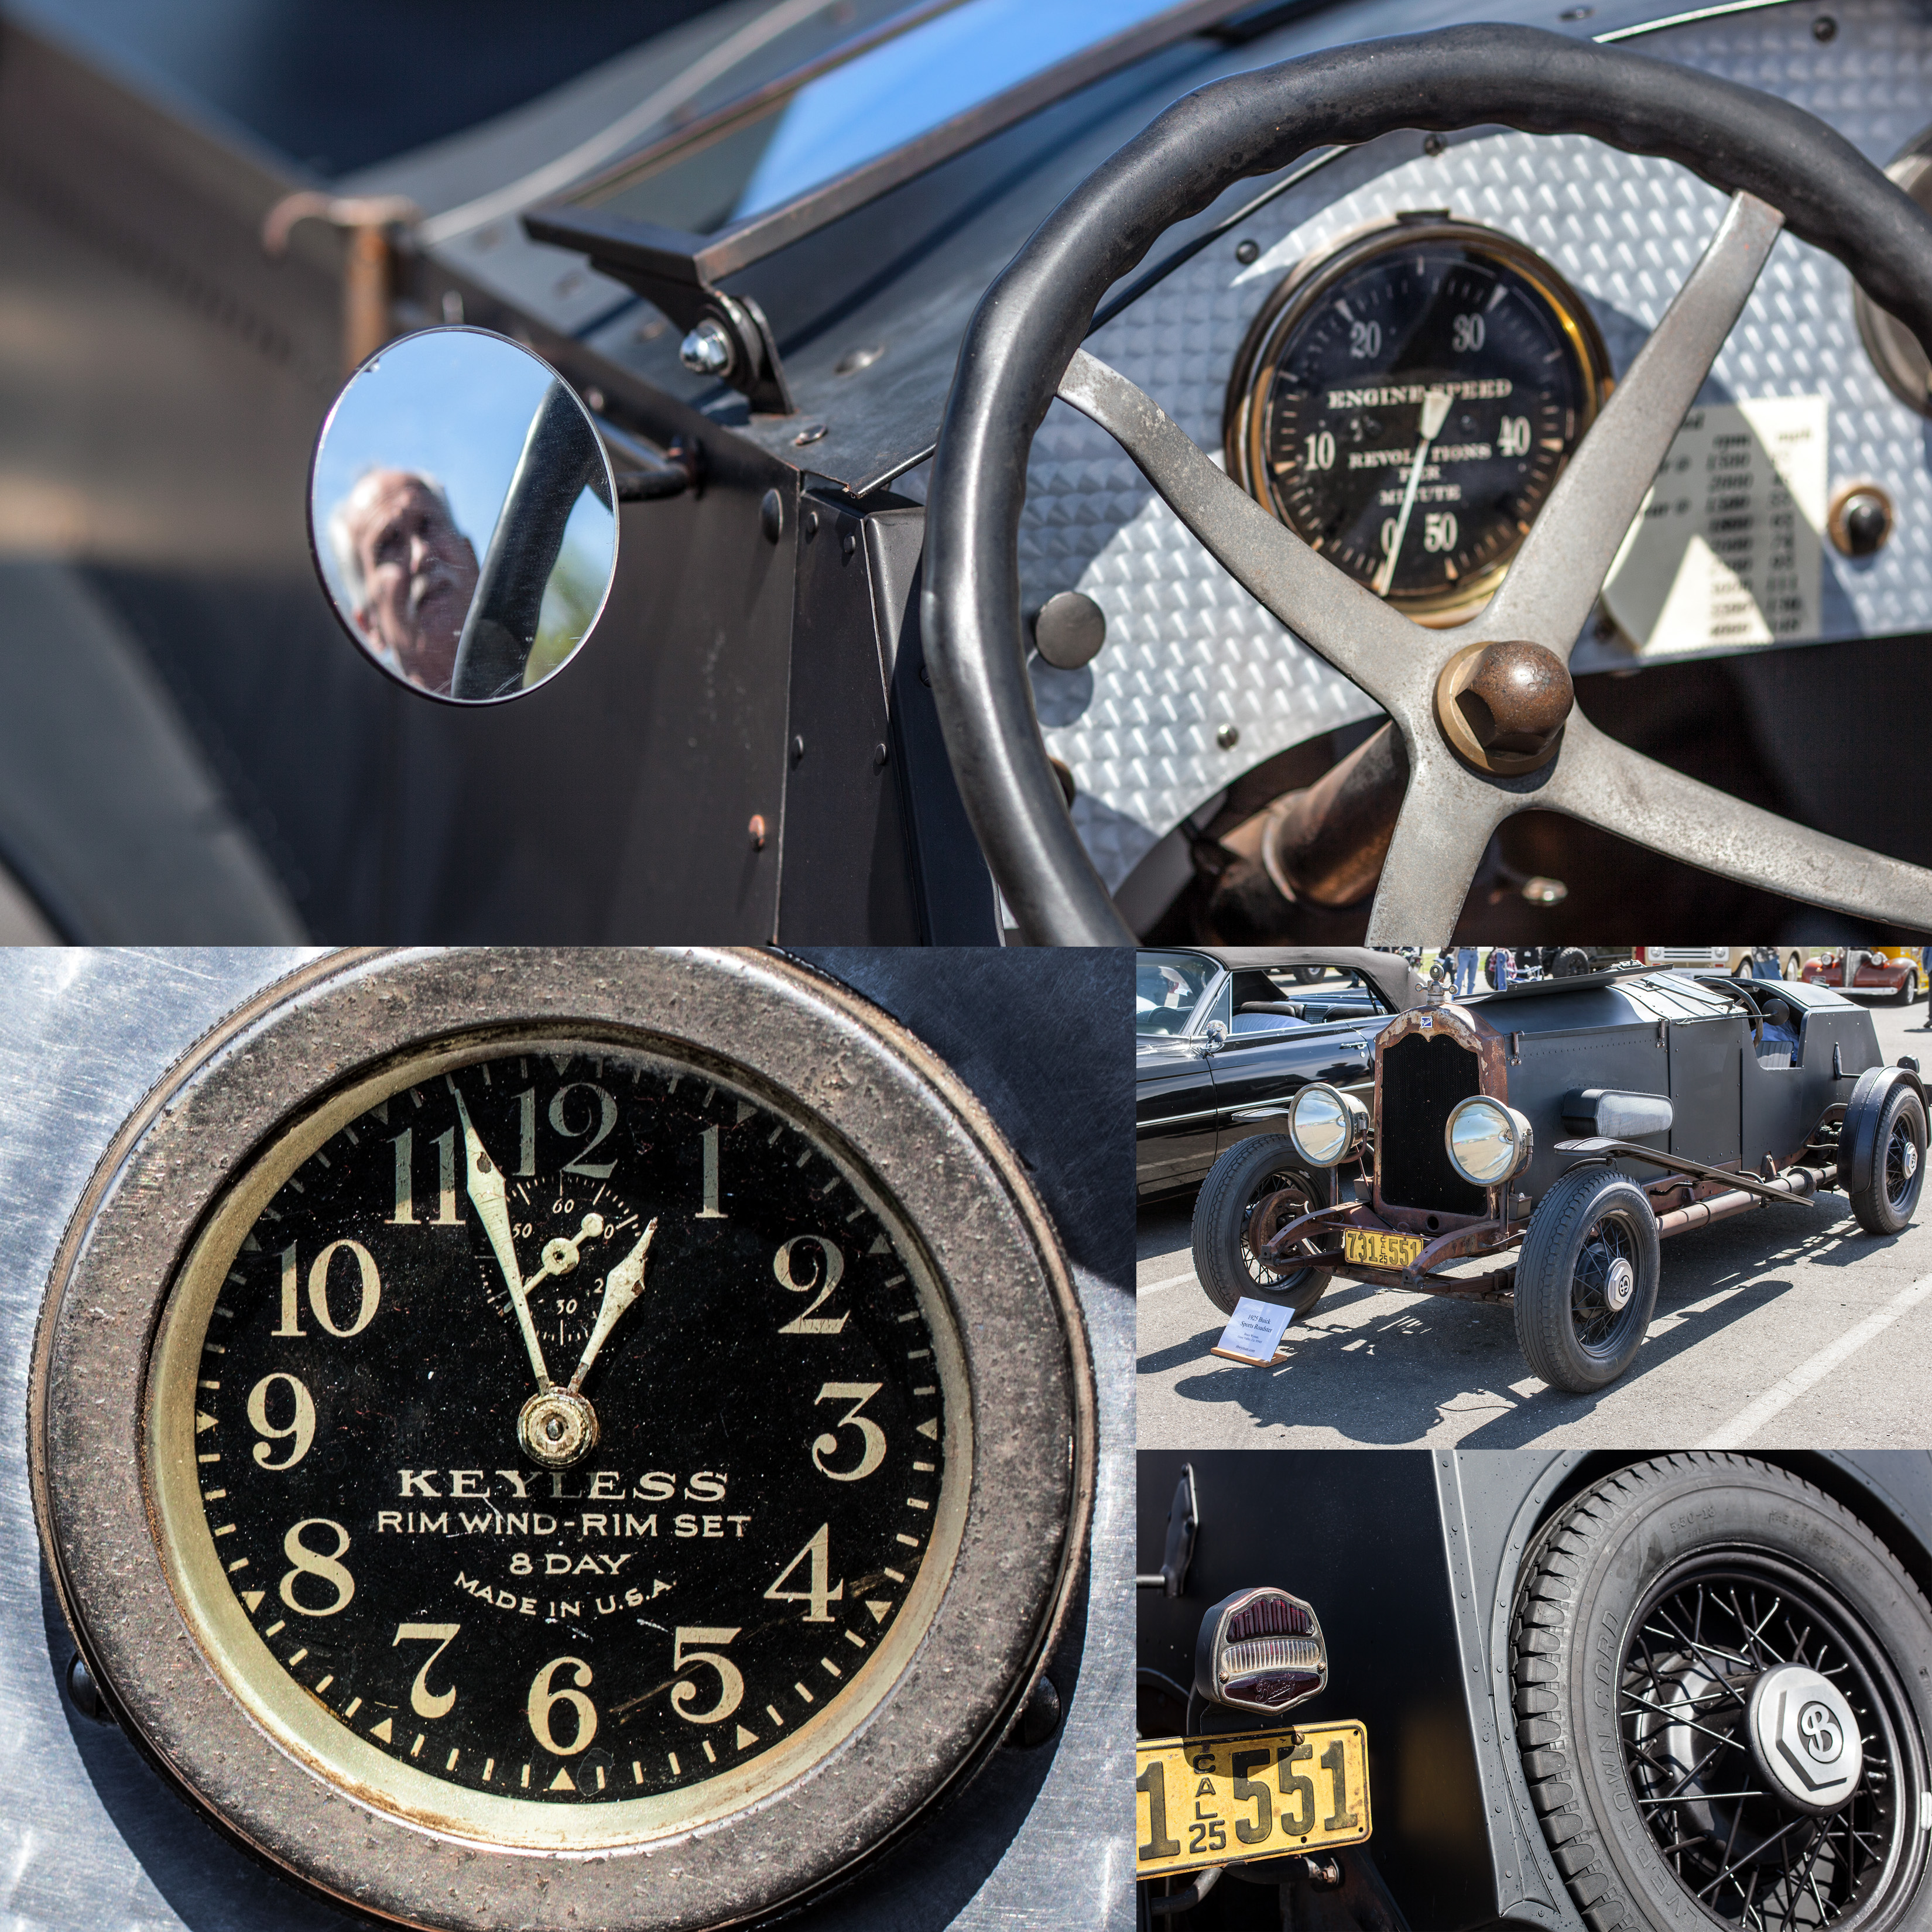
car, wheel, retro, clock, steel, vehicle, motorcycle, steering wheel, tire, steampunk, custom, buick, hotrod, 1925, retrotronics, brucewyman, retrorod, 1925buick, automobile make